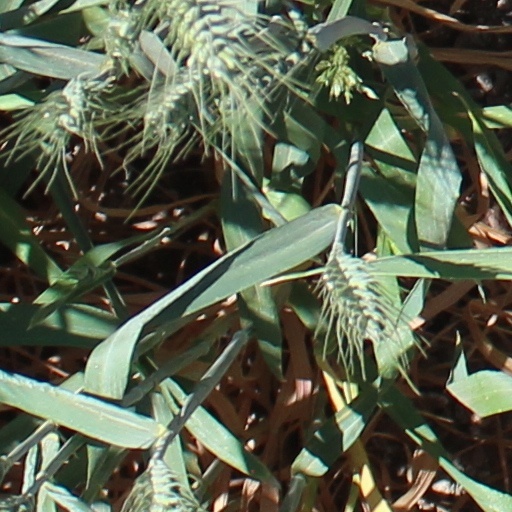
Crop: wheat